Marc Dann

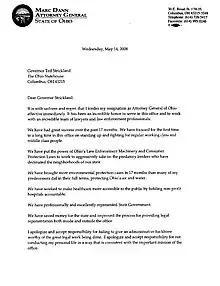
2008 letter of resignation

A sexual harassment scandal arose during Dann's tenure as attorney general, eventually leading to his resignation. The investigation focused on allegations of sexual harassment filed by two women, Cindy Stankoski and Vanessa Stout, who worked in Dann’s office under the supervision of Anthony Gutierrez, Dann’s director of general services. In April 2008, Dann placed Communications Director Leo Jennings on paid leave pending the outcome of the ongoing investigation in his office, along with Gutierrez, pending the outcome of the investigation. Jennings and Gutierrez were non-attorney friends of Dann from Youngstown; the three shared a condominium in Columbus.